1968 Trans-American Championship

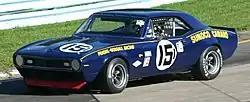
Chevrolet won the Over 2.0 Liter title with its Camaros. Car is often shown in historic events, as seen in 2004.

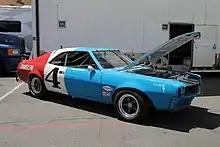
American Motors placed third in the Over 2.0 Liter class with its Javelins. This from a 2015 vintage meeting.

Only the highest-placed car scored points for the manufacturer and only the best 10 finishes counted towards the championship.